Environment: real
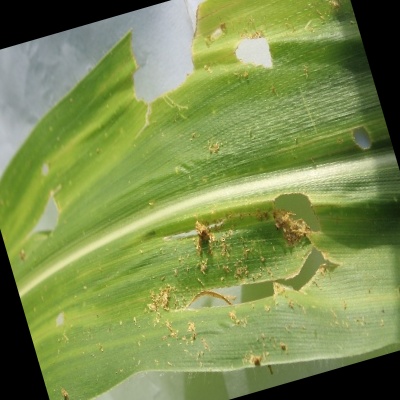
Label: fall_armyworm